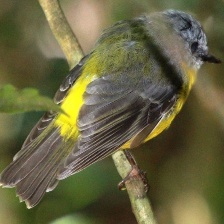
Species: EASTERN YELLOW ROBIN
Scientific name: EOPSALTRIA AUSTRALIS
ImageNet parent category: robin